CU Buffoons

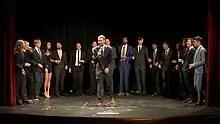
The Buffoons perform at their fall 2021 concert

The CU Buffoons (sometimes stylized as BUFFoons) is the oldest collegiate a cappella group at the University of Colorado-Boulder, founded in 1962 by Dr. Oakleigh Thorne II with help from Don Grusin and Roger Nelson. The group has consisted of anywhere from 8-20 undergraduate and graduate students throughout its over 60-year history, with new members being auditioned at the start of every fall semester. With arranging being done in house by current and former group members, their repertoire consists of covers of pieces from a wide variety of musical genres, including jazz, rock, RnB, pop, show tunes, and more, and is constantly updated with new arrangements of more recent songs.